History of fantasy

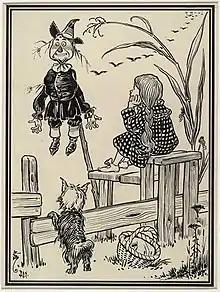
Illustration from first edition of "The Wonderful Wizard of Oz"

In the early Victorian era, stories continued to be told using fantastic elements, less believed in. Charles Dickens wrote "A Christmas Carol", using novelistic characterization to make his ghost story plausible; Scrooge at first doubts the reality of the ghosts, suspecting them his own imagination, an explanation that is never conclusively refuted.